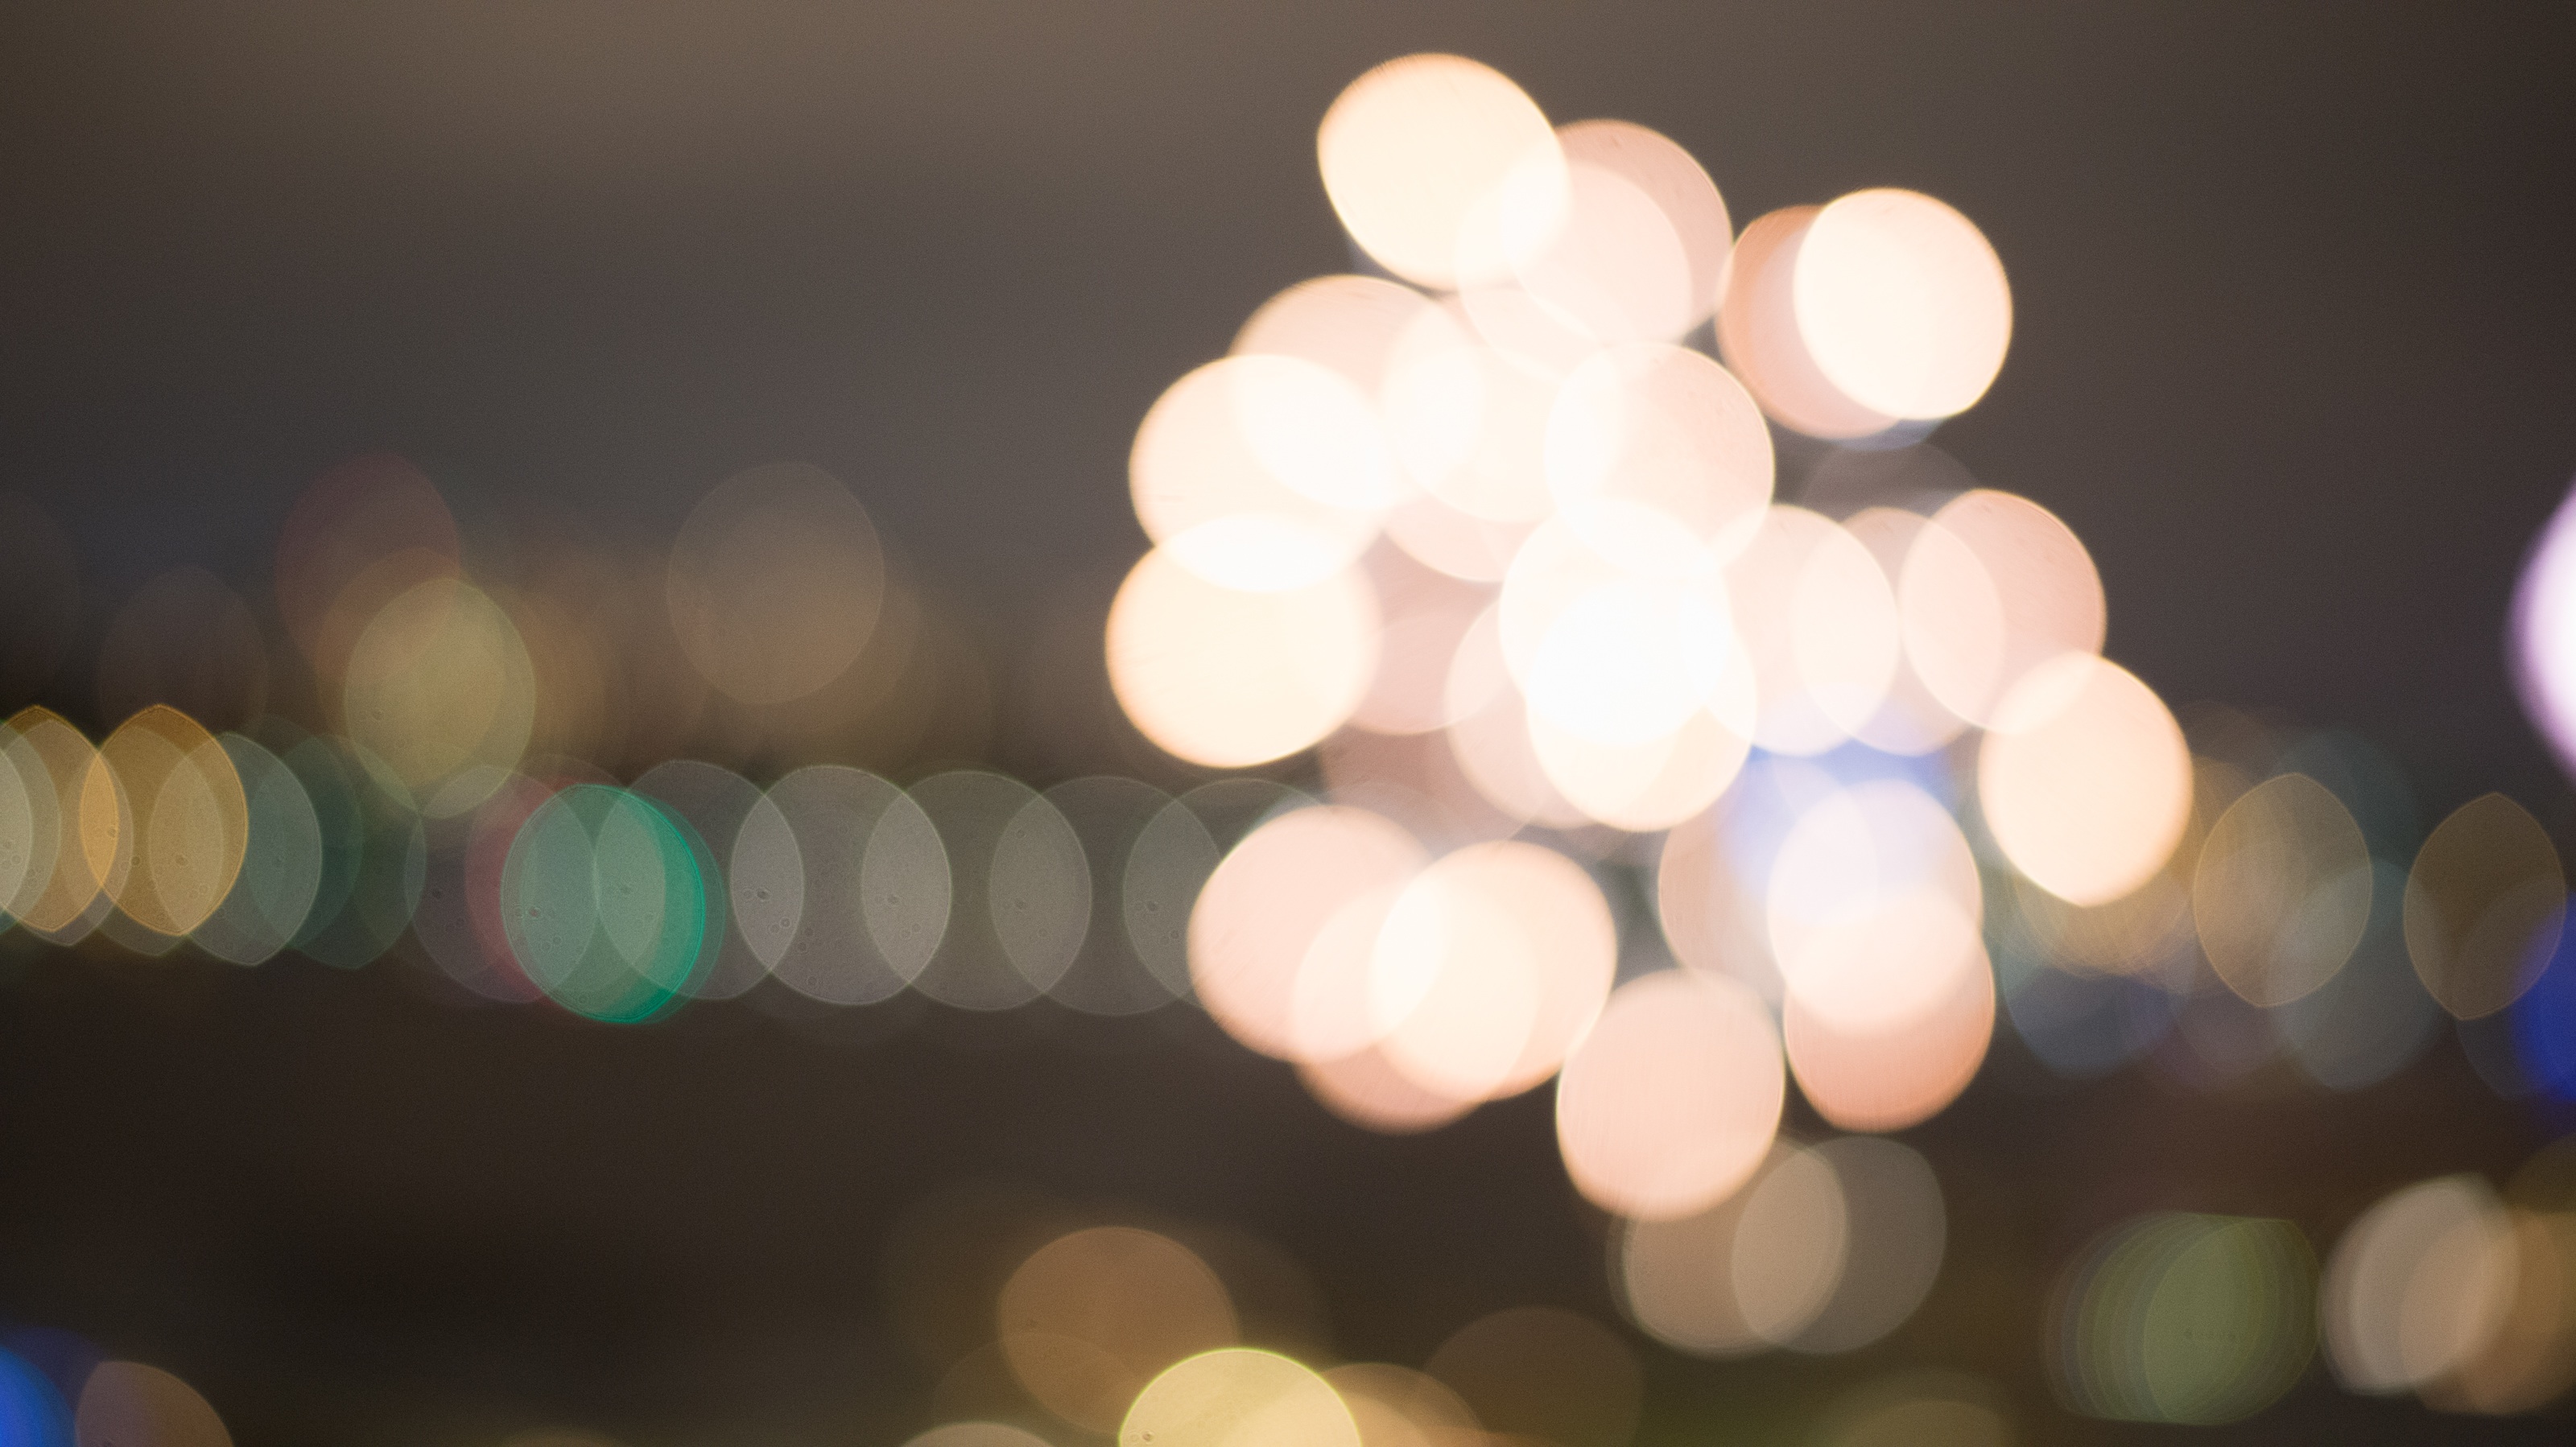
light, white, sunlight, flower, petal, color, blue, yellow, pink, lighting, circle, shape, macro photography